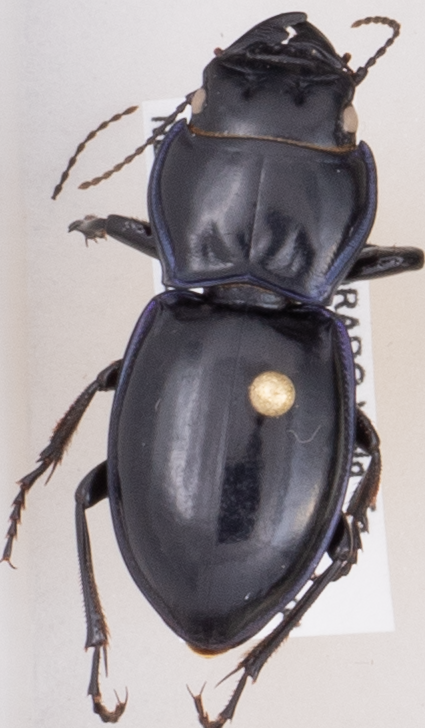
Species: Pasimachus elongatus
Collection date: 2020-07-22
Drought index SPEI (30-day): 0.058
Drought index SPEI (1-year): -0.728
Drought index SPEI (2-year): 0.198